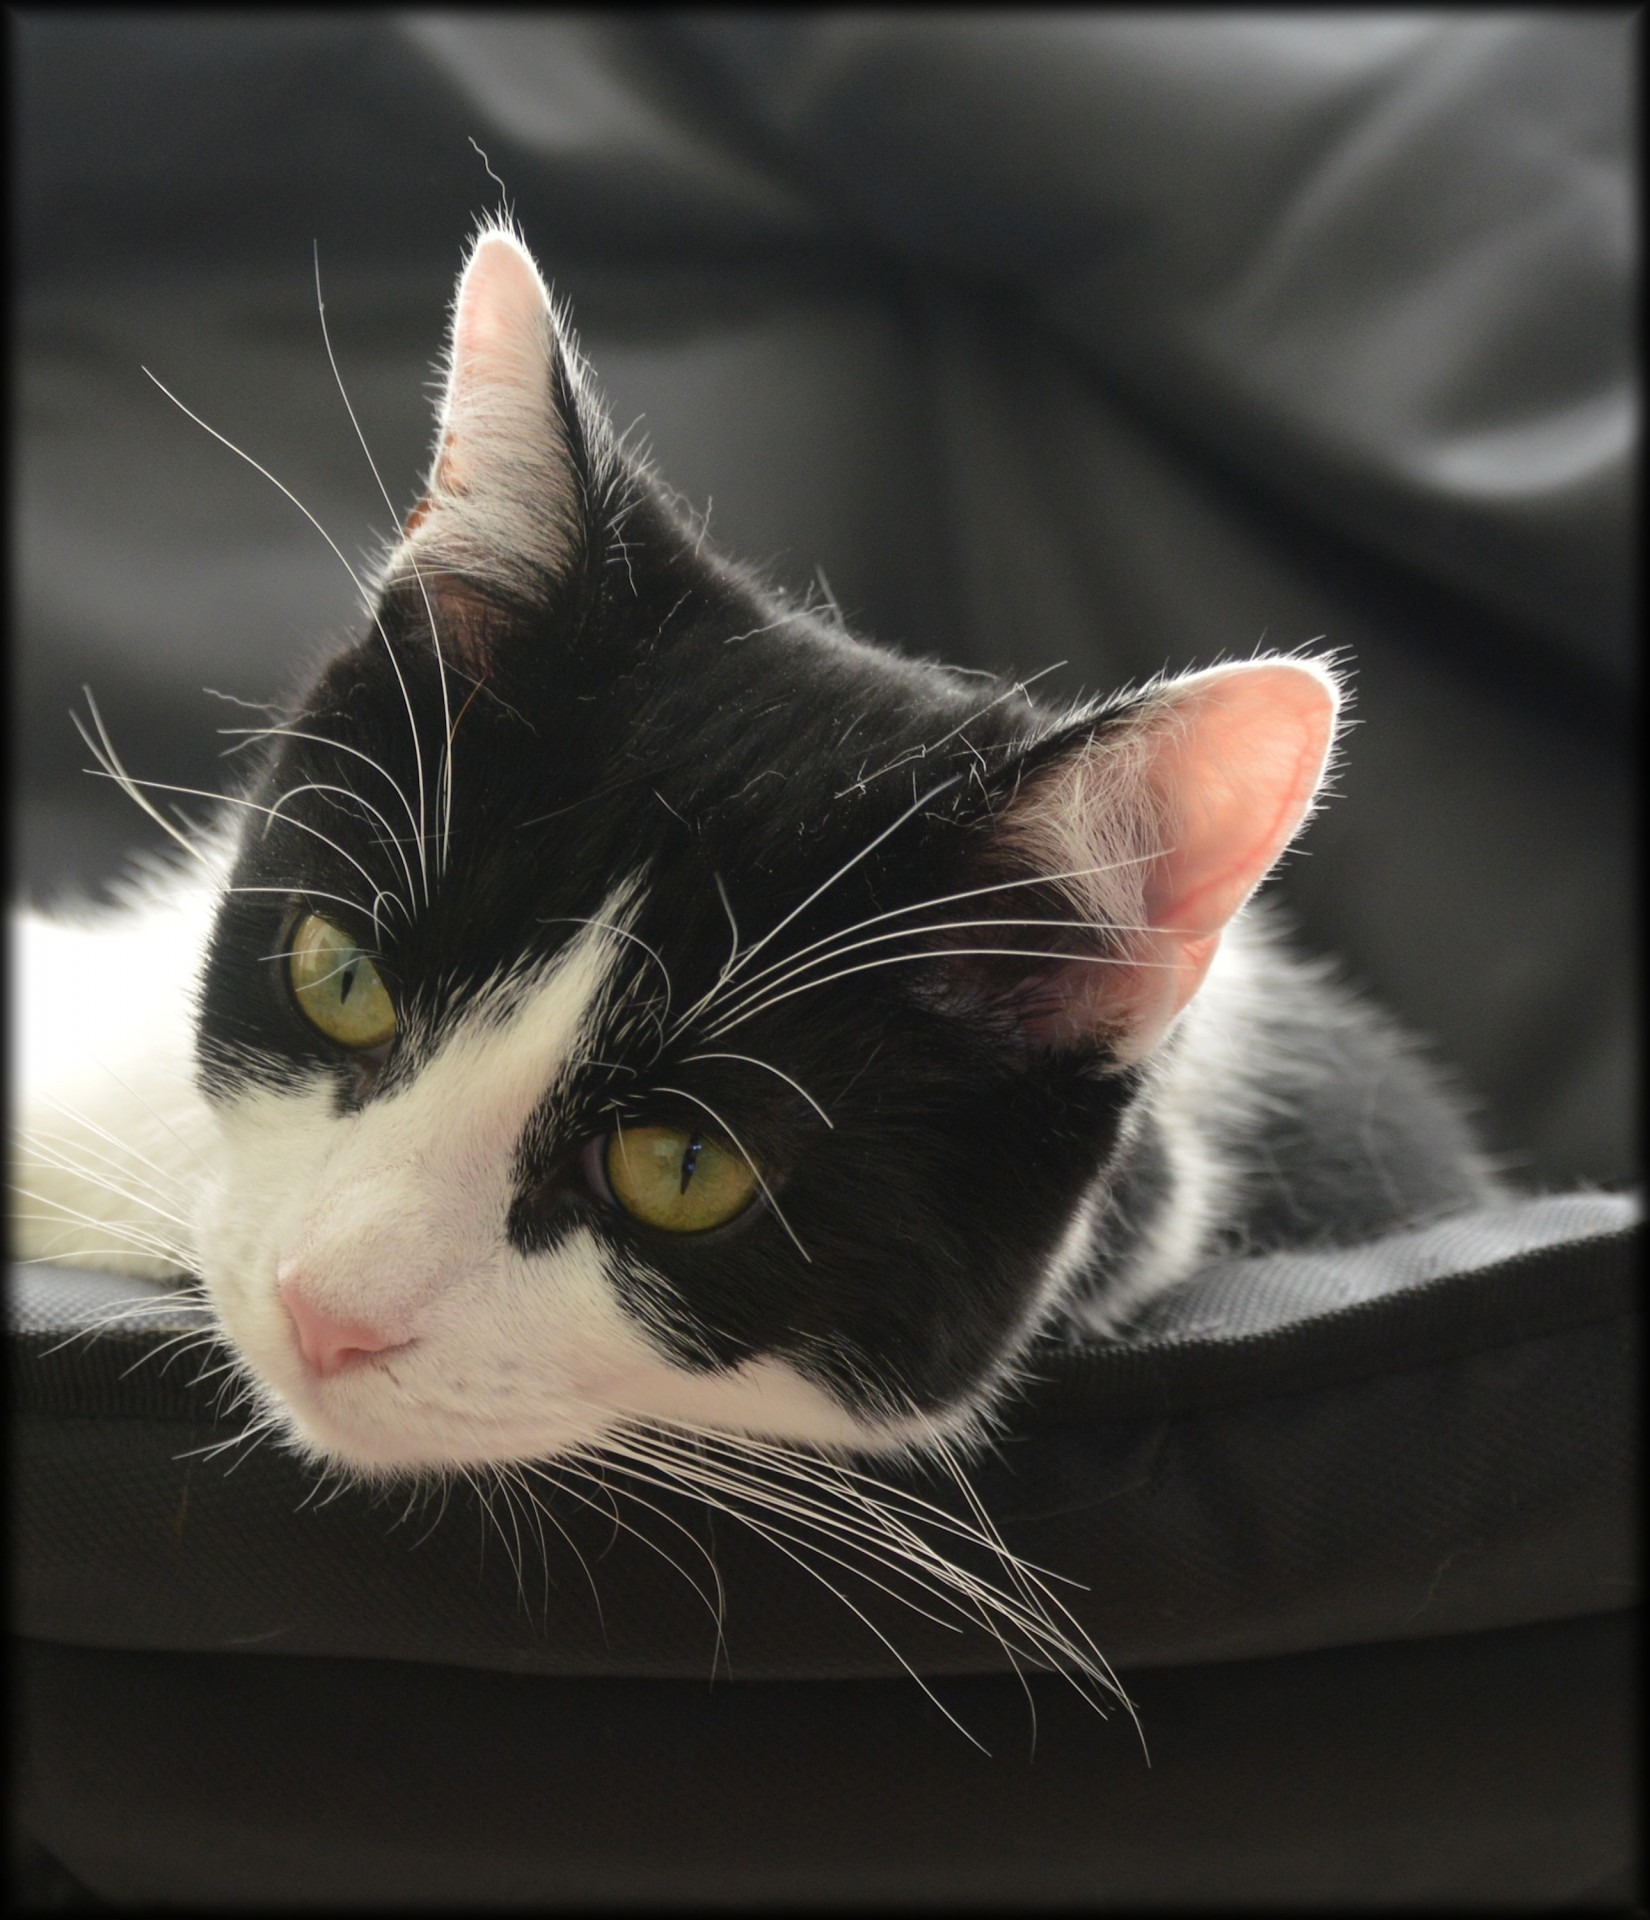
white, animal, pet, fur, young, fluffy, kitten, cat, feline, mammal, black, close up, outdoors, nose, whiskers, kitty, paw, vertebrate, domestic, adorable, small to medium sized cats, cat like mammal